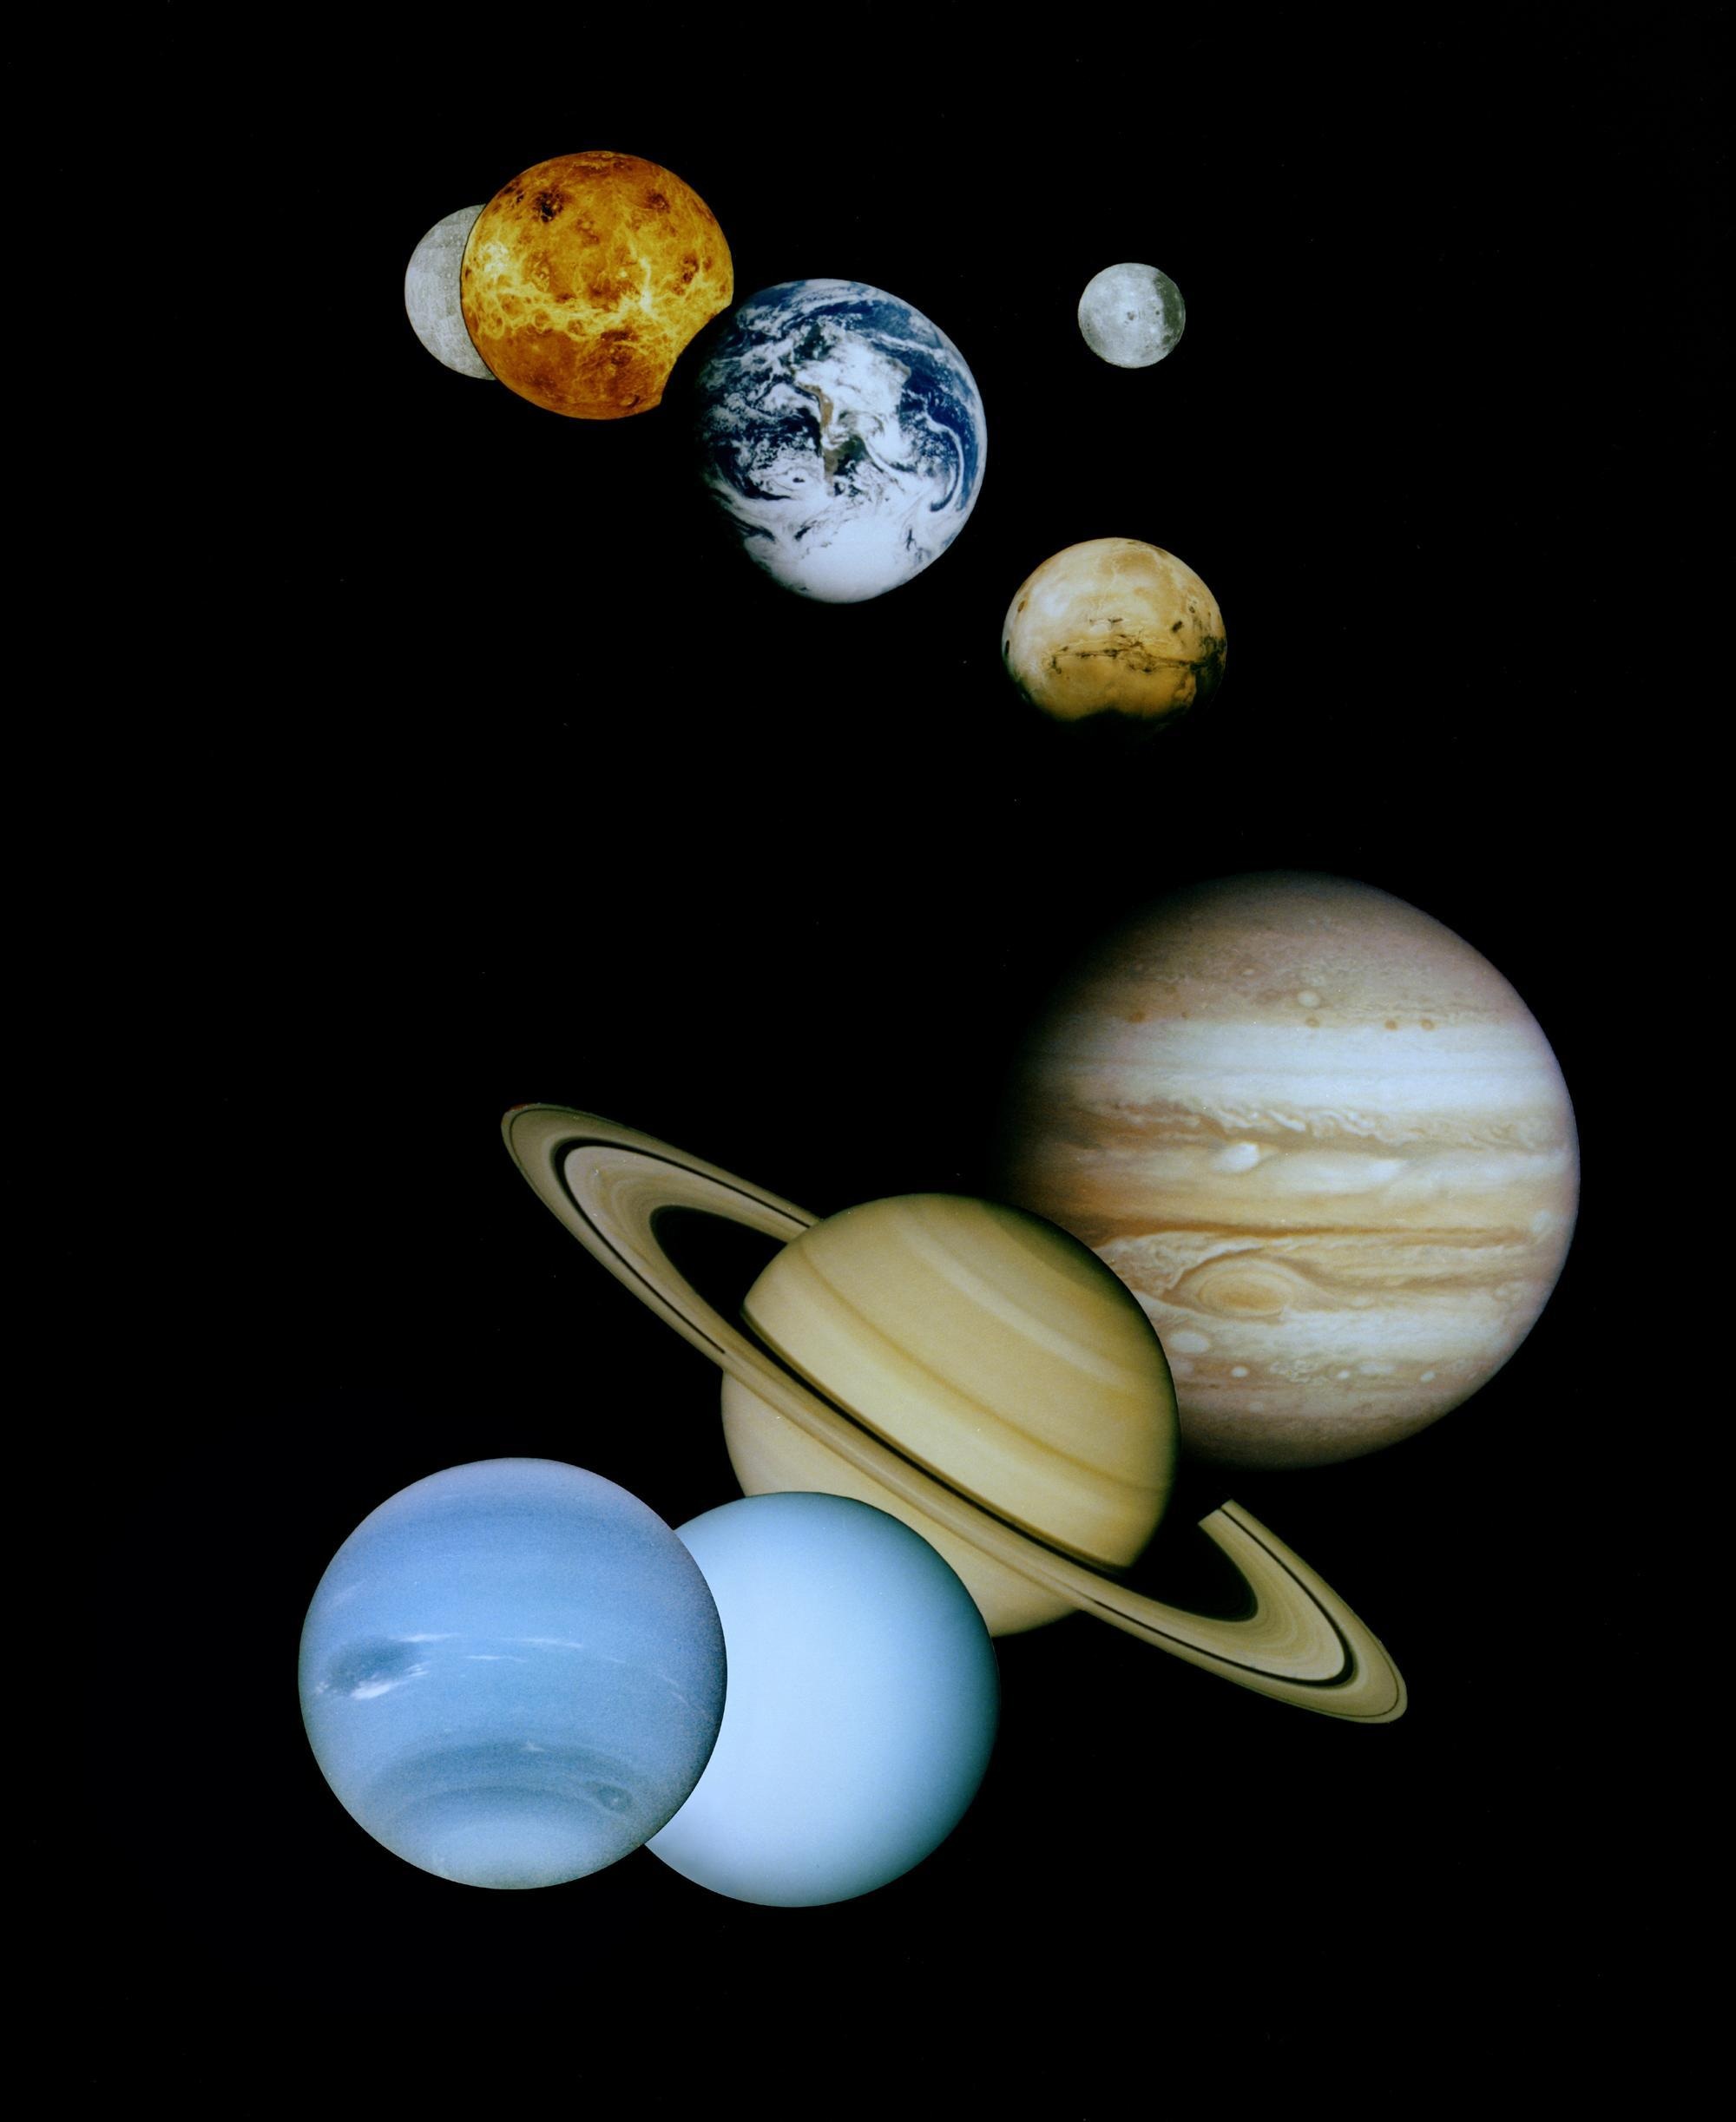
cosmos, space, solar, circle, egg, composite, earth, sphere, planet, system, montage, planets, astronomical object